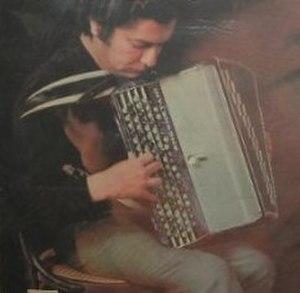
Raúl Barboza né en 1938 à Buenos Aires, Argentine est un musicien et accordéoniste ambassadeur du style musical chamamé et de la musique du Litoral.